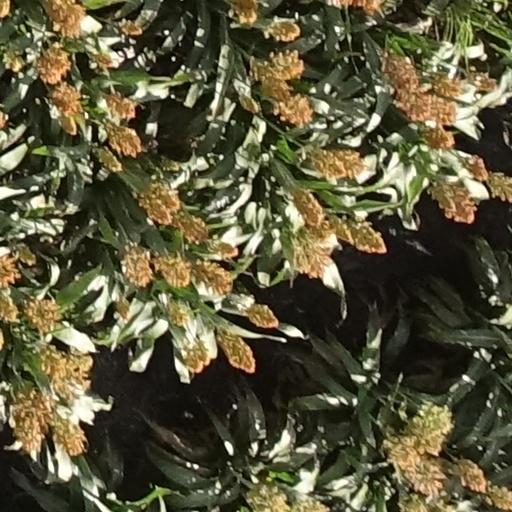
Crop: sorghum